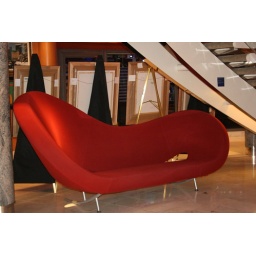
Hmmmm....looks like a good spot to take a break from walking around this HUGE ship